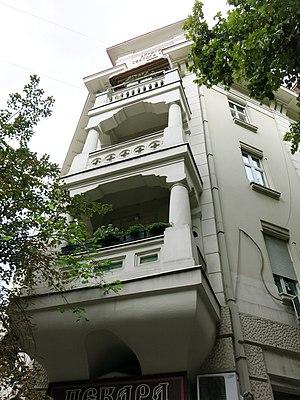
Le bâtiment de l'association Saint-Sava est situé à Belgrade, la capitale de la Serbie, dans la municipalité urbaine de Stari grad. Construit en 1924, il est inscrit sur la liste des biens culturels de la Ville de Belgrade.